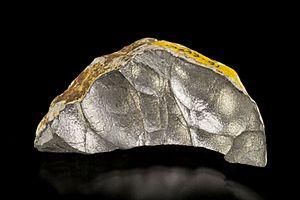
Le stibarsen ou autrefois l'allemontite est un corps chimique minéral, alliage ou solution solide à base d'arsenic et d'antimoine, de la catégorie des éléments natifs. Il est possible de le qualifier d'antimoniure d'arsenic AsSb ou d'arséniure d'antimoine SbAs selon la prépondérance de l'arsenic ou de l'antimoine. Dans la pratique, une teneur inférieure à 20 % d'un des corps simples éléments natifs est assimilée à une impureté, et le minéral ne peut être du stibarsen, mais soit de l'antimoine natif soit de l'arsenic natif, plus ou moins impur.